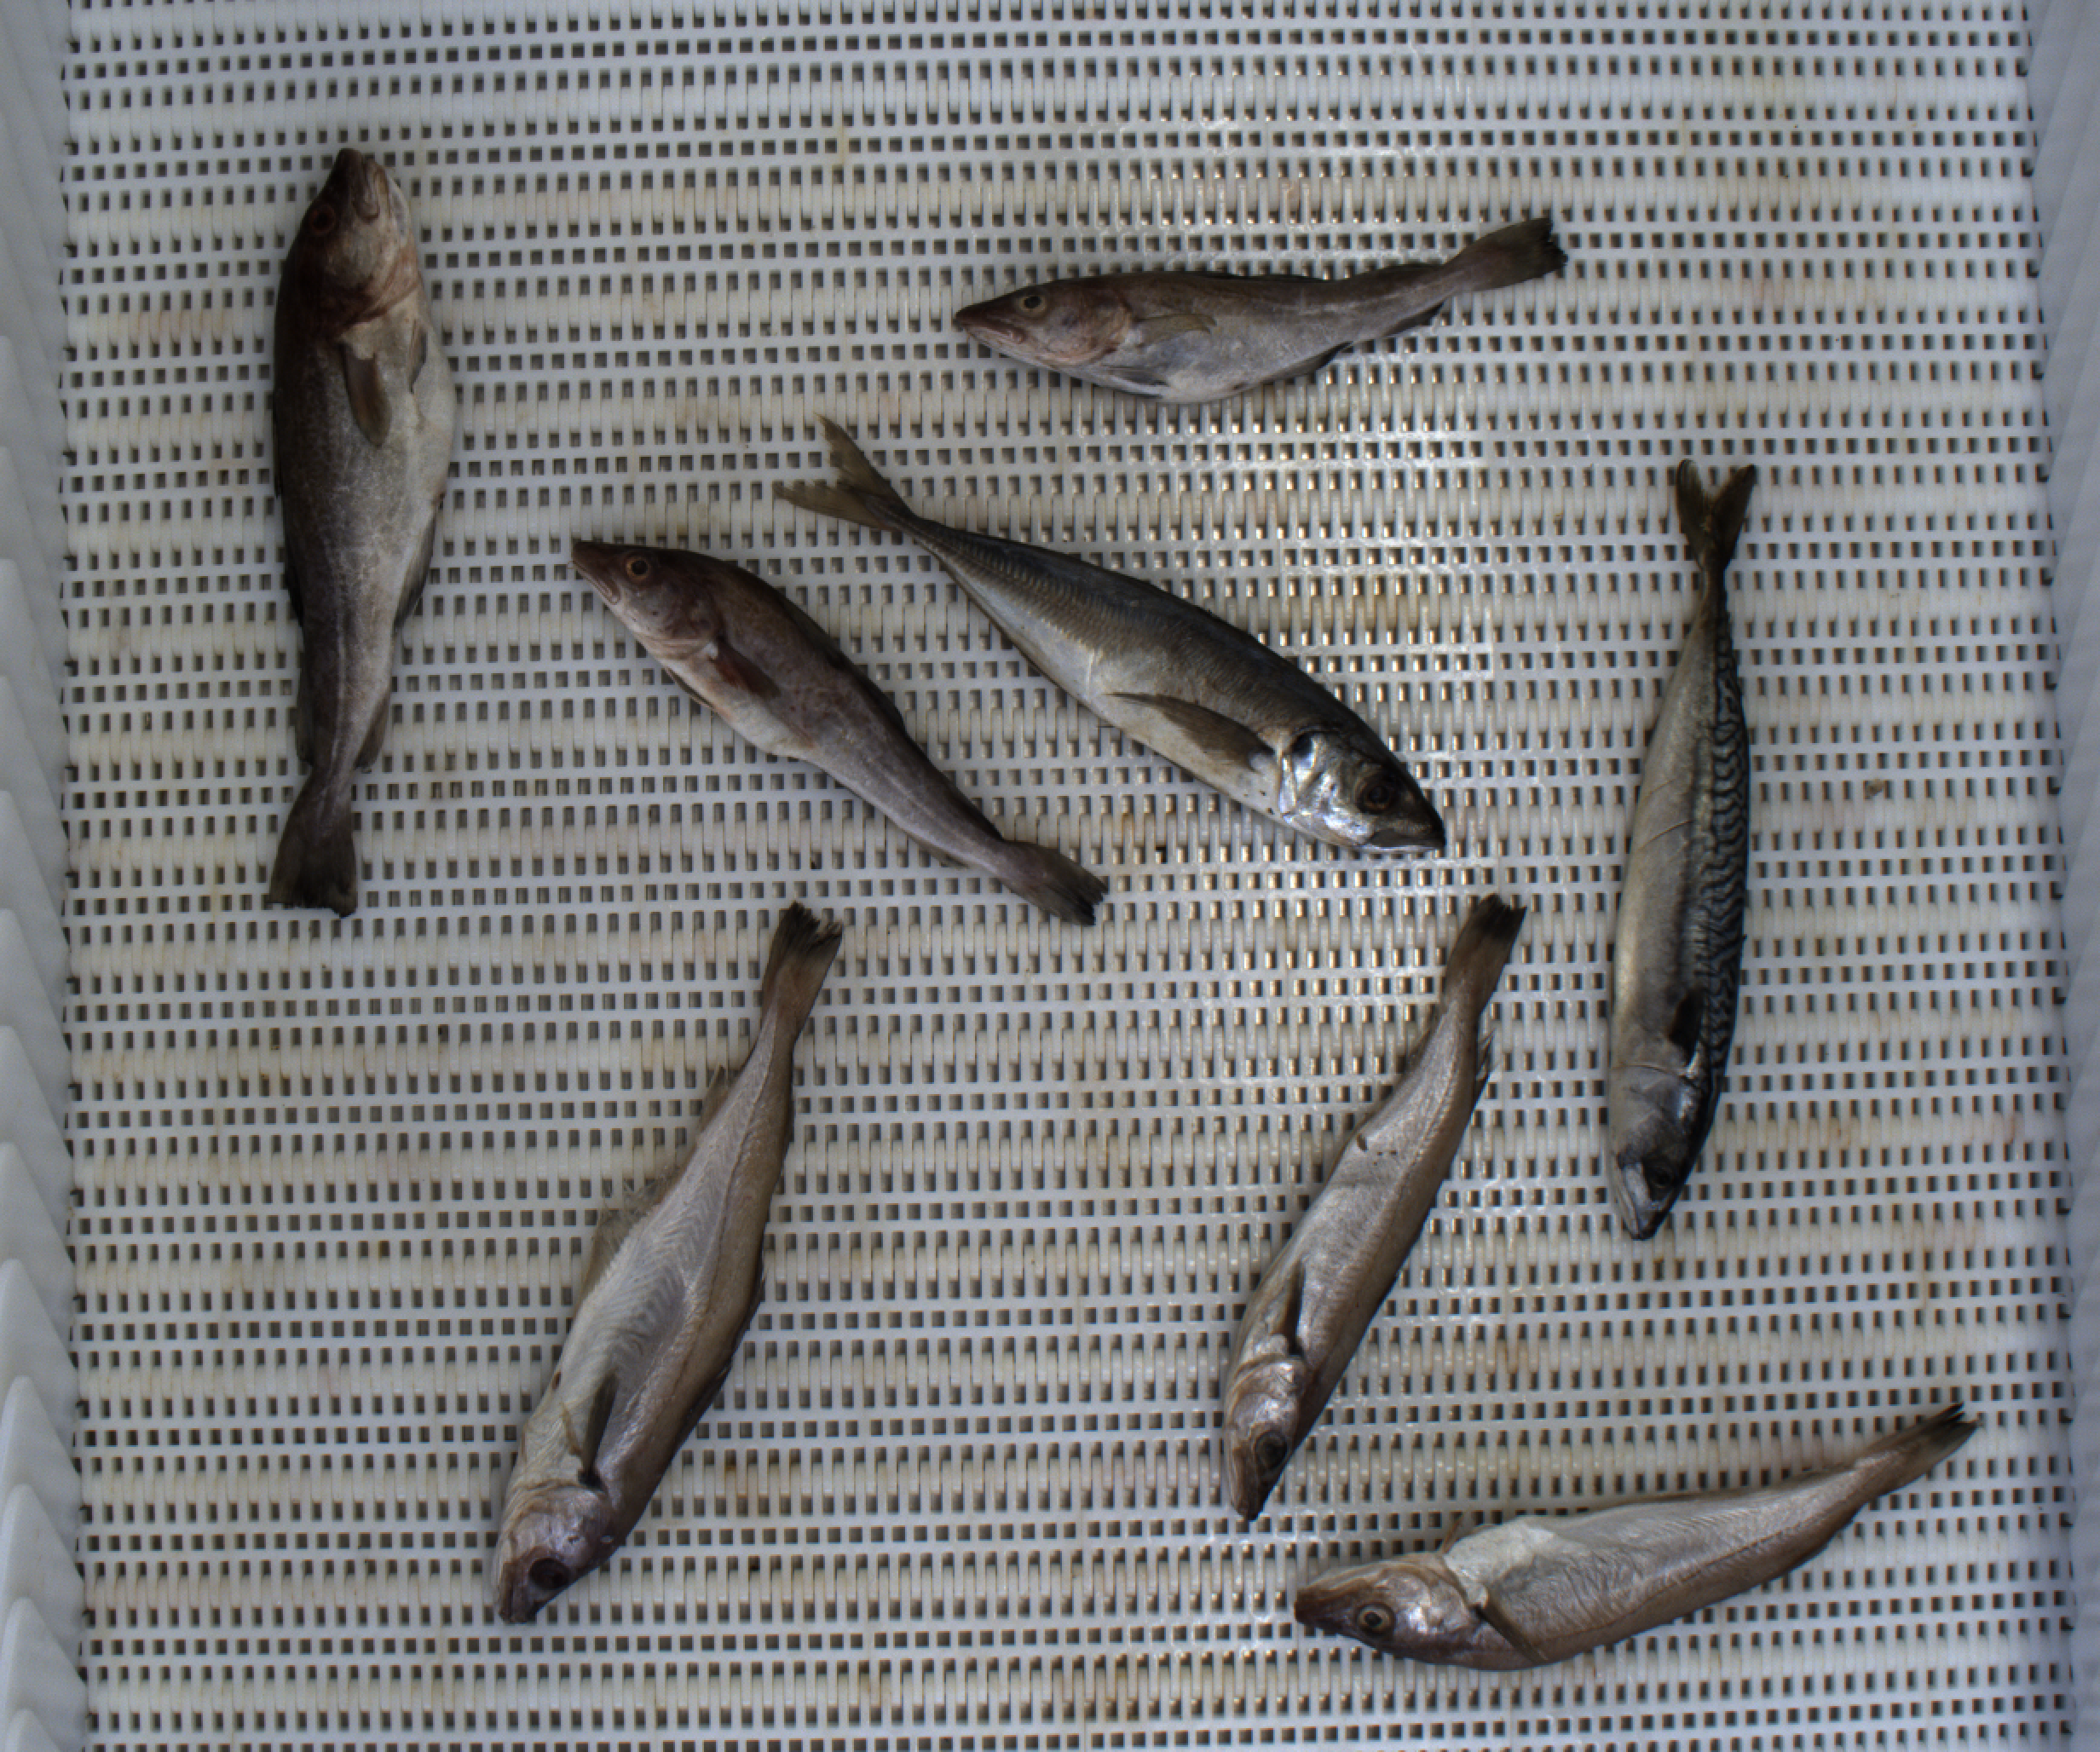
Total fish: 8
Cod: 3
Haddock: 0
Whiting: 3
Hake: 0
Horse mackerel: 1
Saithe: 0
Other: 1